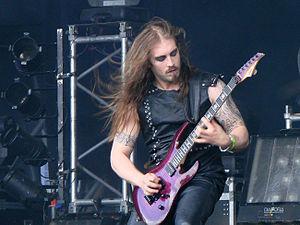
Cradle of Filth au Hellfest 2009: Charles Hedger à la guitare.